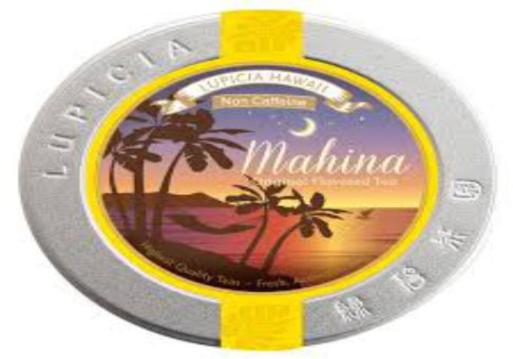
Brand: lupicia
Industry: Food